Dunbrody Abbey

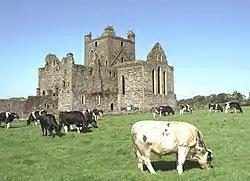
South-east view of the living quarters, the tower, and the choir

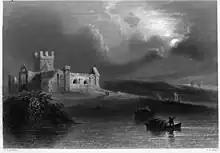
The abbey in the 1840s

Dunbrody Abbey is a former Cistercian monastery in County Wexford, Ireland. The cross-shaped church was built in the 13th century, and the tower was added in the 15th century. With a length of 59m the church was one of the longest in Ireland. The visitor centre is run by the current Marquess of Donegall and has one of only two full sized hedge mazes in Ireland.